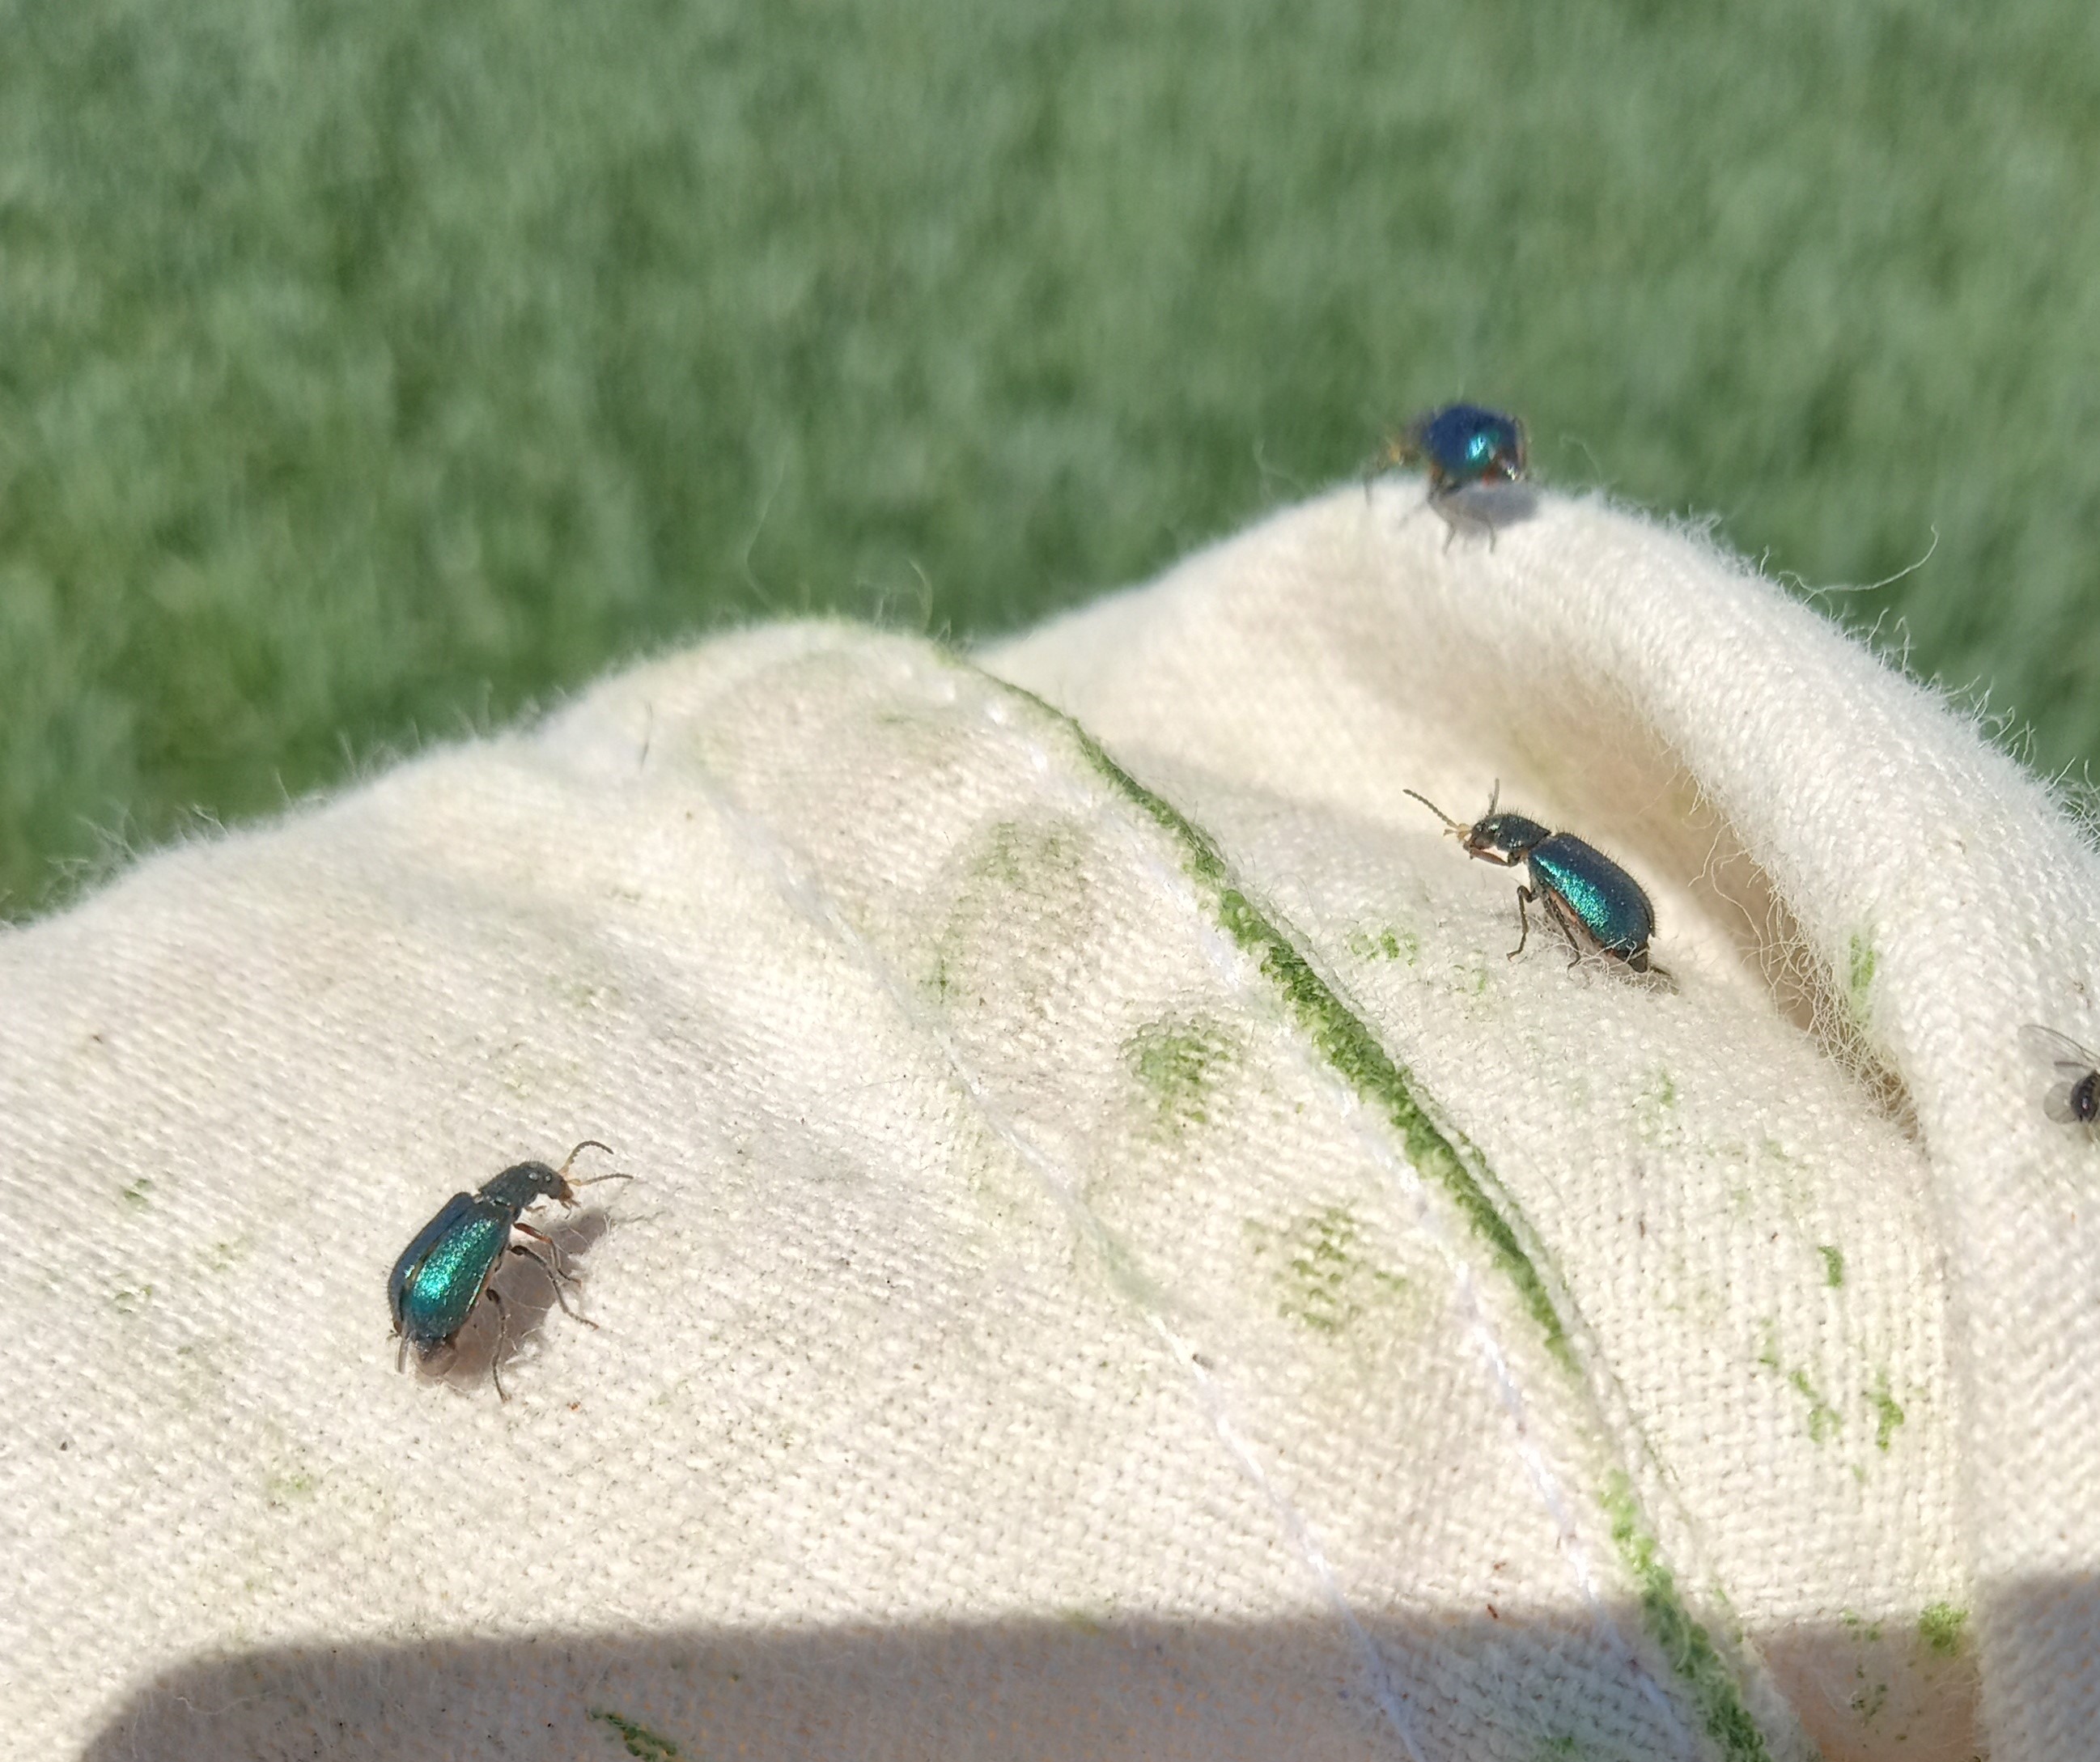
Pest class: predators